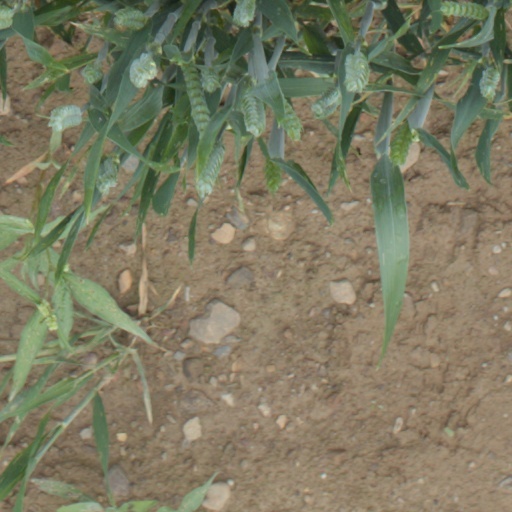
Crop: wheat